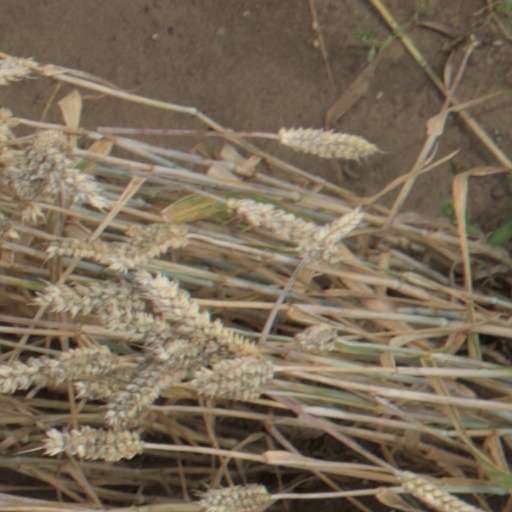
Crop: wheat